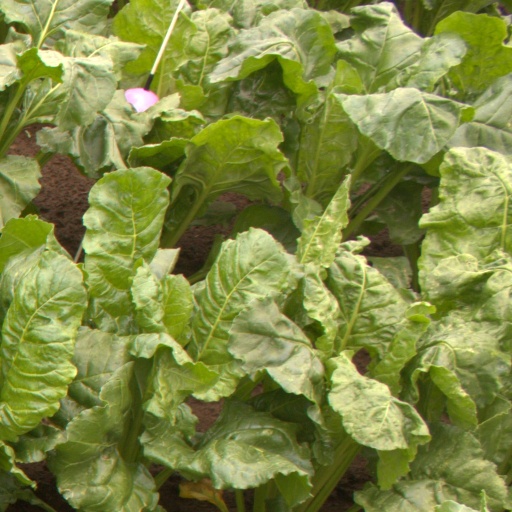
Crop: sugar beet